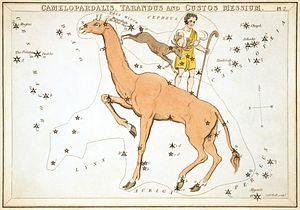
Le Renne était une petite constellation située entre les constellations de Cassiopée et de la Girafe. Elle fut créée par l'astronome français Pierre Charles Le Monnier en 1736 pour commémorer l'expédition menée par Pierre Louis Moreau de Maupertuis en Laponie à laquelle il participa et dont les observations géodésiques prouvèrent l'aplatissement de la Terre aux pôles. Cette constellation n'est plus utilisée.
Le Messier, en latin Custos Messium, est une constellation créée par Jérôme Lalande en 1779 et aujourd'hui obsolète. Elle était située entre les constellations de la Girafe, Cassiopée et Céphée. Son étoile la plus brillante était l'étoile de quatrième magnitude 50 Cassiopeiae.
Urania's Mirror; or, a view of the Heavens est un ensemble de 32 cartes astronomiques publié en novembre 1824. Contenant des illustrations basées sur A Celestial Atlas d'Alexander Jamieson, les cartes avaient également des trous pour permettre de voir une représentation des étoiles de la constellation devant une lumière. Gravées par Sidney Hall, elles ont été identifiées comme le travail du révérend Richard Rouse Bloxam, un maître assistant à la Rugby School, bien qu'il ait été dit que ce soit le travail « d'une dame ».